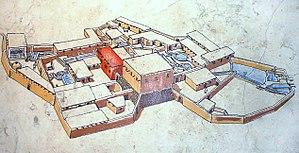
Le scriptorium de Qumrân désigne les vestiges d'un bâtiment du site archéologique de Khirbet Qumrân sur la mer Morte. Le terme a été inventé par Roland de Vaux et a suscité des associations trompeuses avec des scriptoria au sein de monastères chrétiens. La destination antique du bâtiment mis au jour est en effet encore controversée. Ce supposé scriptorium a été détruit en même temps que le reste du site par la légion romaine X Fretensis en 68 après JC.